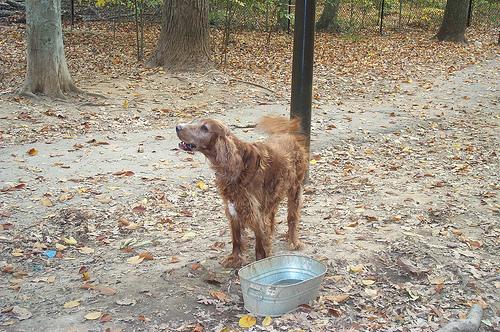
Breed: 207-n000011-Irish_setter